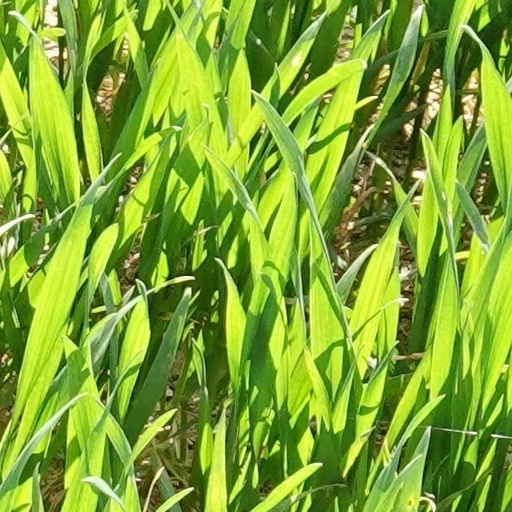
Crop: wheat